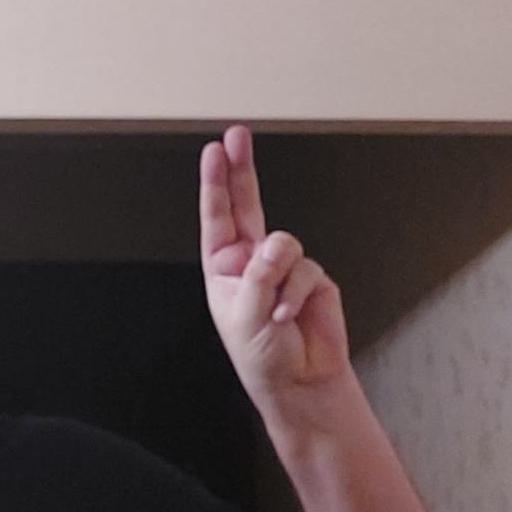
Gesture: two_up